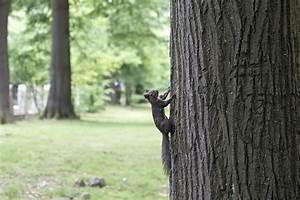
Label: scoiattolo